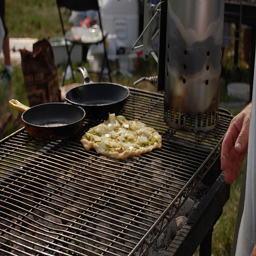
A pizza and pans that are on a grill.
a grill that has some pans on it
A person grilling on an outside barbeque pit.
Outside grill with two pants next to some chairs.
A person grilling some food on a grill by some pans.